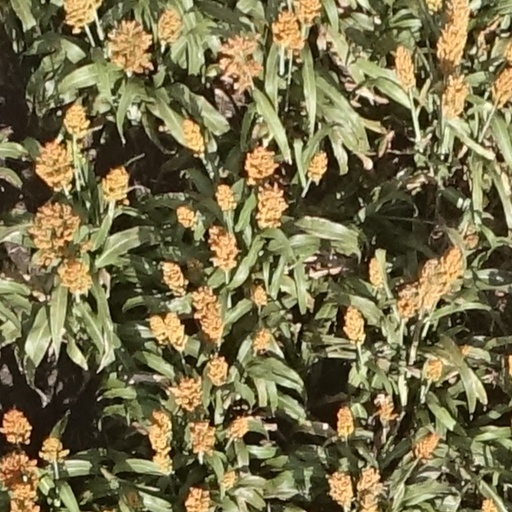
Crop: sorghum